Bosnia and Herzegovina in the Middle Ages

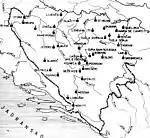
Franciscan monasteries in 15th century Bosnia.

Places of worship built before Ottoman conquest of medieval Bosnian Kingdom and abolition of the state in 1463.